Kgosi Sechele I Museum

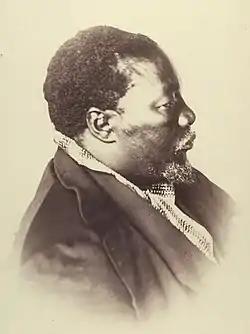
Kgosi Sechele Botswana Legacy (Kgosi Sechele Museum I is named after him.)

The Kgosi Sechele I Museum is a national museum located in Molepolole, Botswana. The museum was founded in 1902 and was made open to the public in 1992. Highlights include much memorabilia relating to the famous explorer David Livingstone (1813 to 1873).